Battle of Audierne Bay

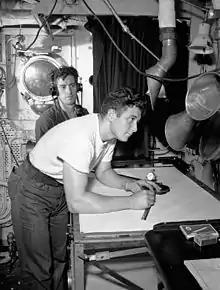

At 0213 "Iroquois" scored the first hit on a flak ship, which was subsequently set on fire. A second flak ship was quickly destroyed by the heavy guns from "Mauritius", while another was set on fire and driven onto the shoals. Only nineteen minutes after opening fire, all three German ships had been put out of action, with two sunk and the third aground and burning.